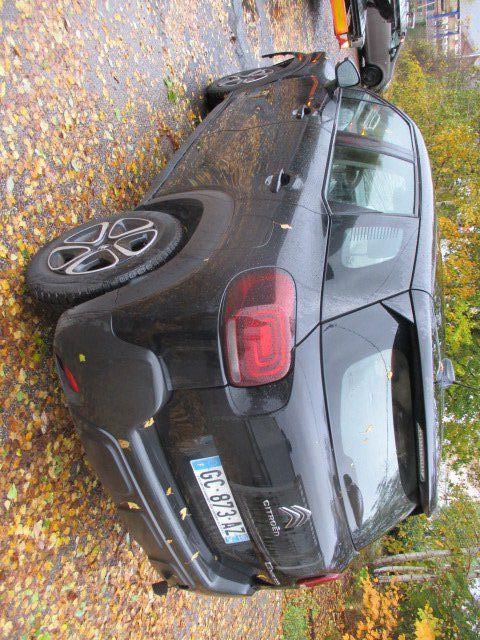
Aucun dommage détecté.
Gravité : aucun